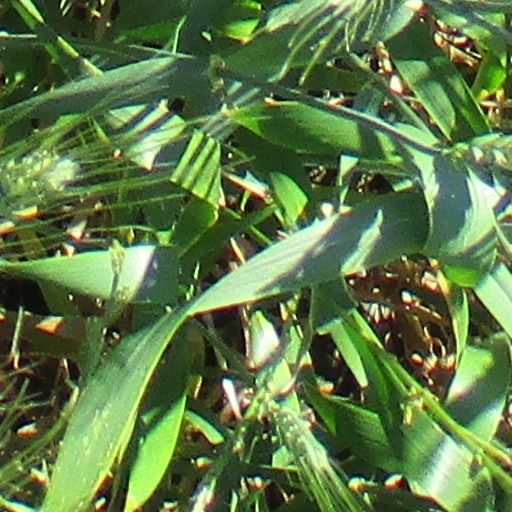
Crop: wheat